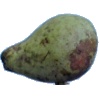
Label: Pear Stone 1